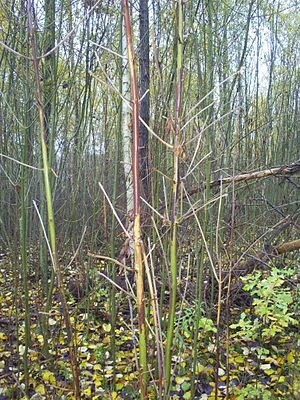
Askesyge
Symptomer på asketoptørre.
Askesyge eller Asketoptørre er en plantesygdom, som angriber og dræber asketræer. Sygdommen spredes meget hastigt, og der kendes ikke nogen virksom kur mod den. Sygdommen skyldes efter alt at dømme en svampeinfektion, som angriber asketræer, mens de er i skudstrækning med nydannede blade.